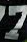
Number: 7